History of evolutionary thought

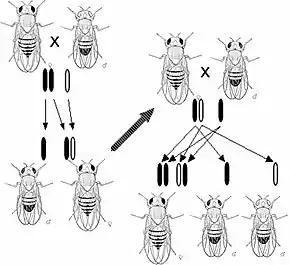
Diagram from Thomas Hunt Morgan's 1919 book "The Physical Basis of Heredity", showing the sex-linked inheritance of the white-eyed mutation in "Drosophila melanogaster"

The concept of evolution was widely accepted in scientific circles within a few years of the publication of "Origin", but the acceptance of natural selection as its driving mechanism was much less widespread. The four major alternatives to natural selection in the late 19th century were theistic evolution, neo-Lamarckism, orthogenesis, and saltationism. Alternatives supported by biologists at other times included structuralism, Georges Cuvier's teleological but non-evolutionary functionalism, and vitalism.